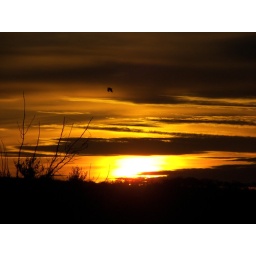
Bird flying in front of sunrise orange hues